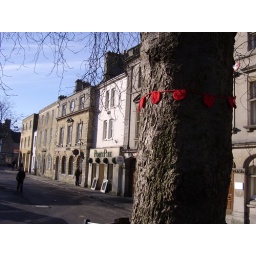
tree garland in market place